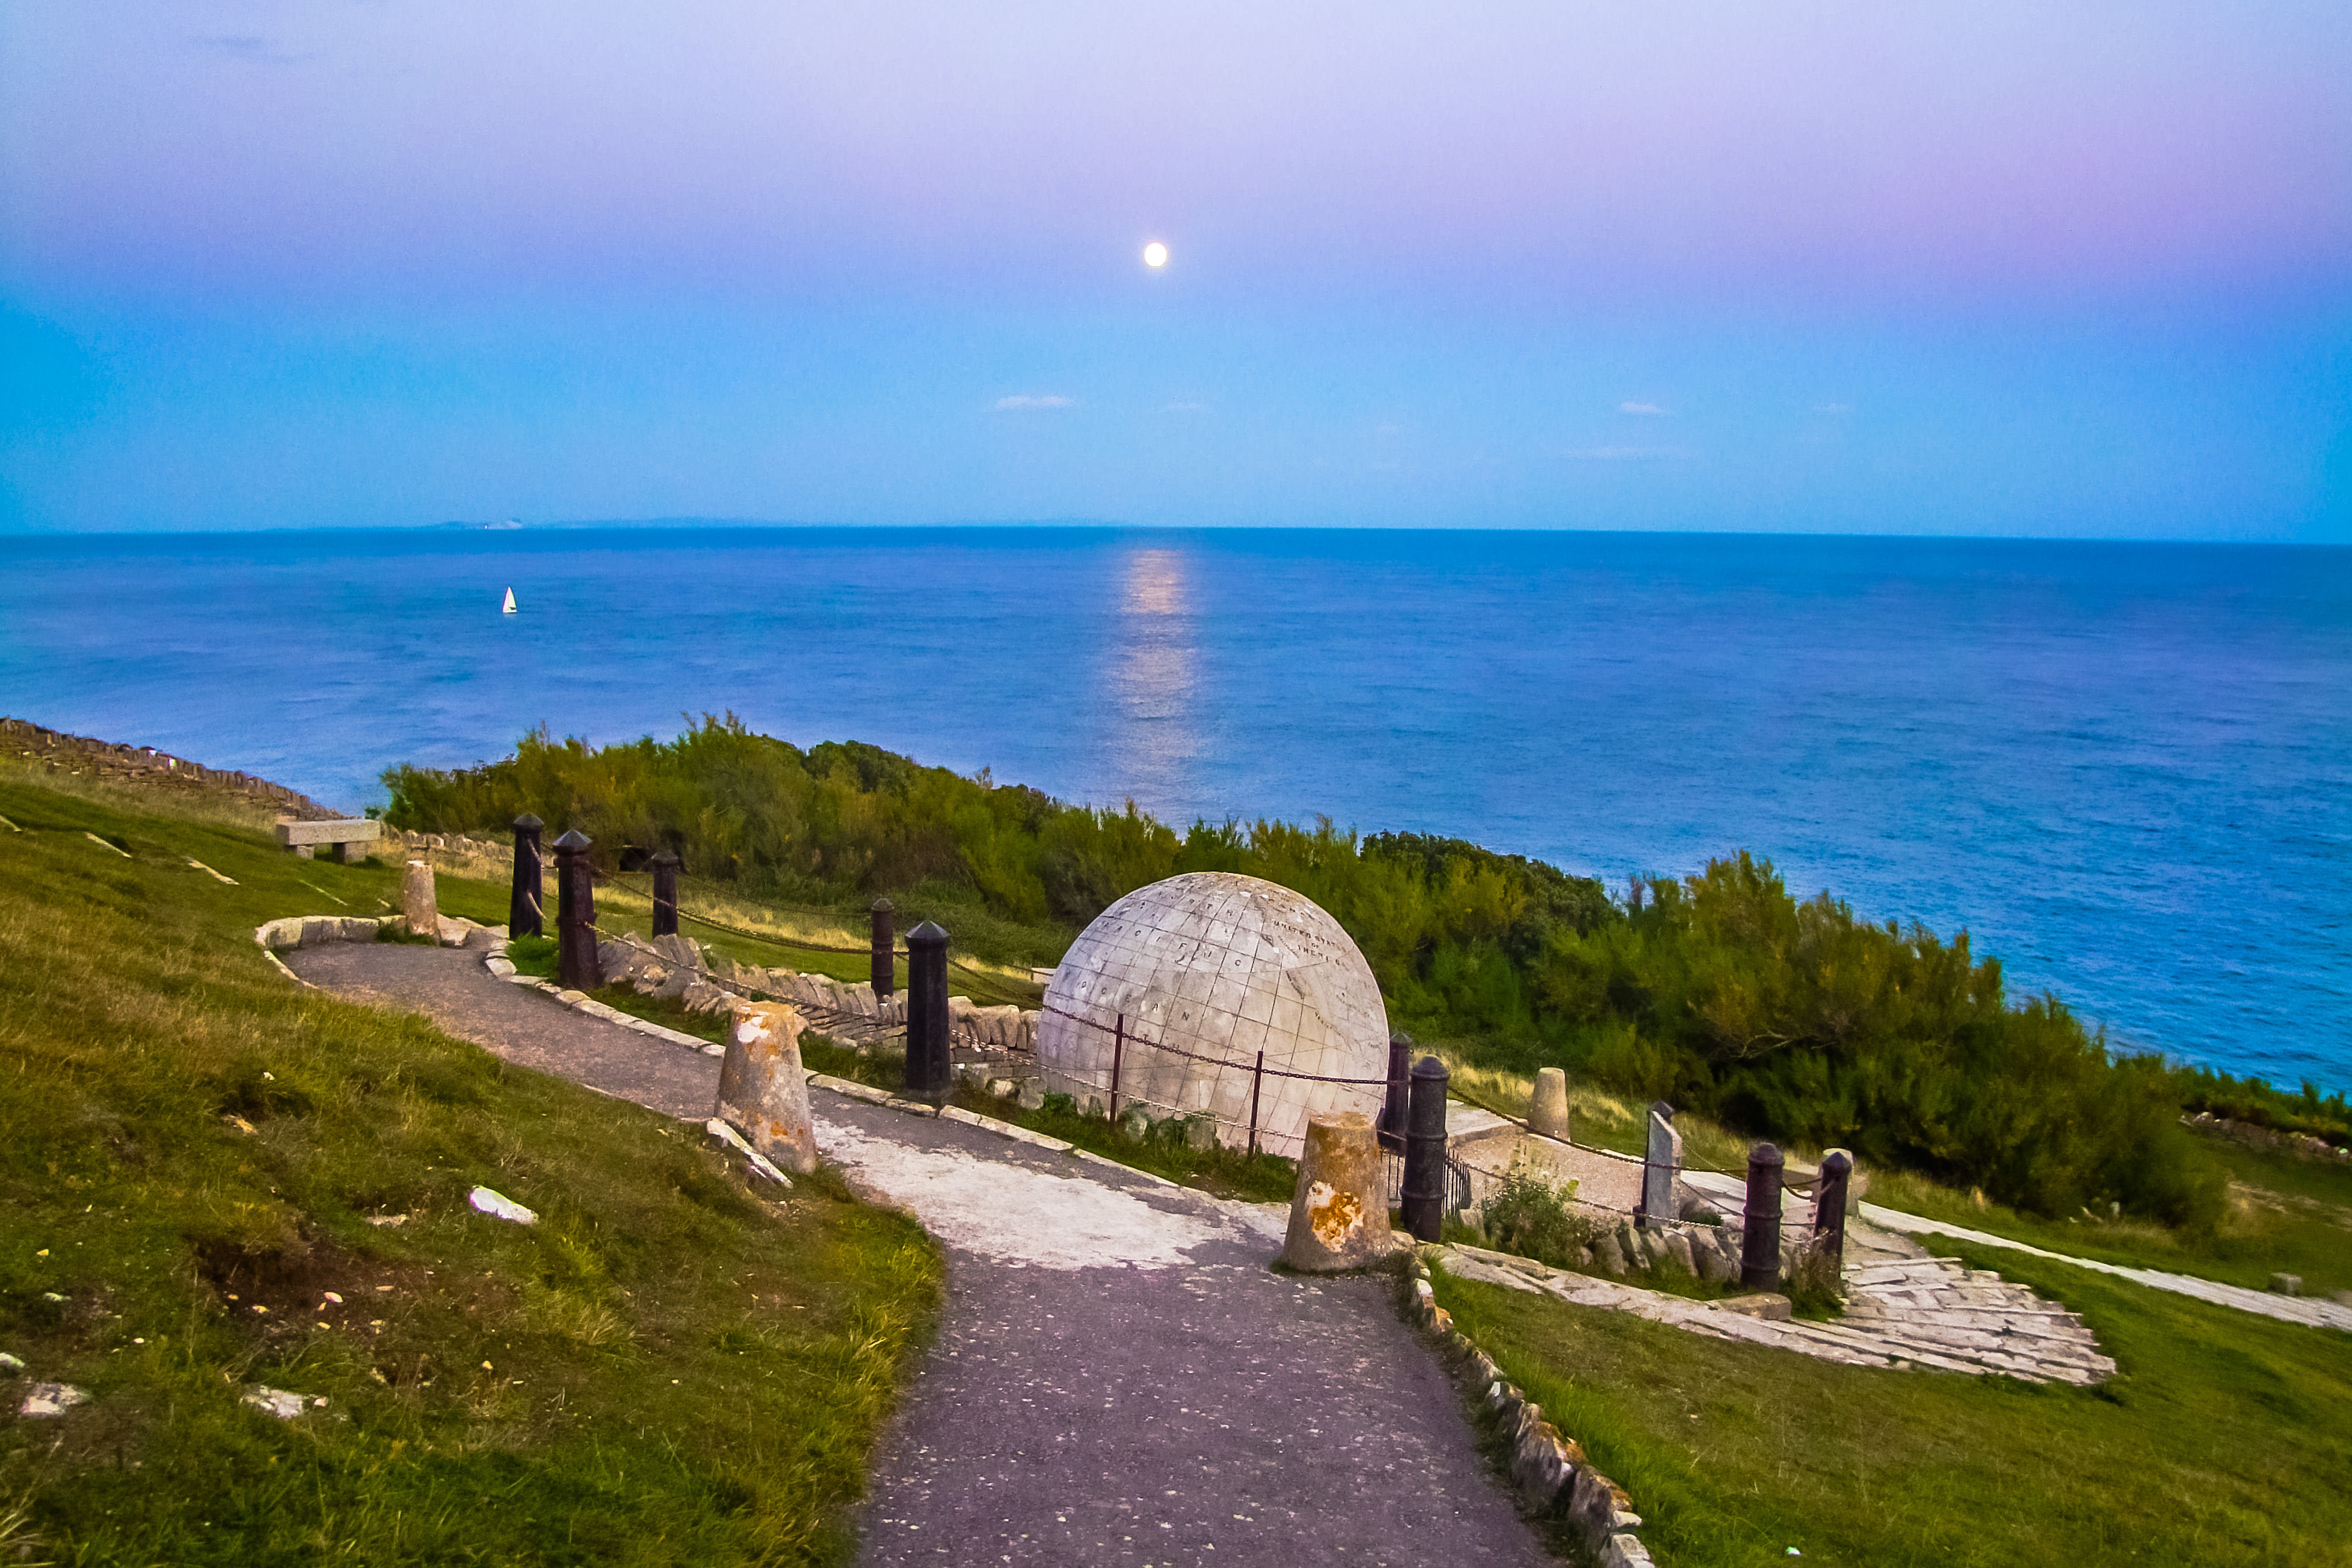
beach, sea, coast, ocean, horizon, hill, shore, lake, vacation, cliff, cove, bay, terrain, body of water, loch, cape, globus, swanage